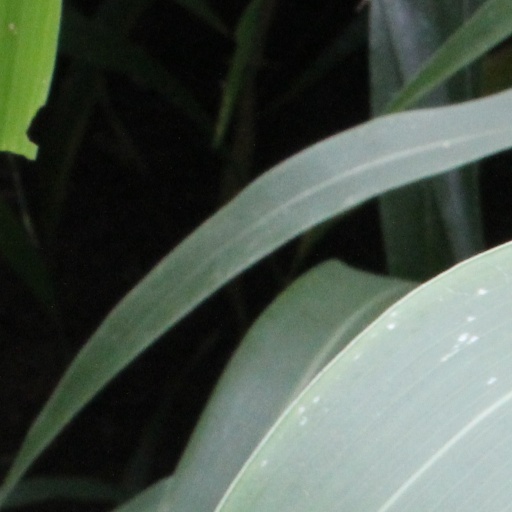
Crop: sorghum